Castle of Abrantes

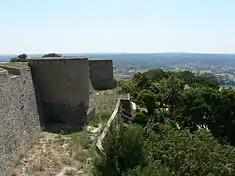
The walls of the Abrantes Castle looking down on the urban settlement of the town

In the second half of the 16th century, the Abrantes Castle entered into decline, particularly during the 1580 Portuguese succession crisis. In the context of the Portuguese Restoration War, in the last quarter of the 17th century, Peter II determined that the castle and its settlement should be reconstructed into a medieval castle-keep, in the style of Vauban. To this end, the medieval walls were lowered and strengthened, and two secondary walls were constructed within the bastions in 1704. By this process of remodelling, which included the construction of the palace of the Marquess of Abrantes (by Rodrigo de Almeida e Meneses, 1st Marquess of Abrantes), making the fortress a "key to the Province of Estremadura". Similar expansions were accomplished in 1731 by the military engineer Engeleer, with the construction of the bastions and renovation of the already existing walls.